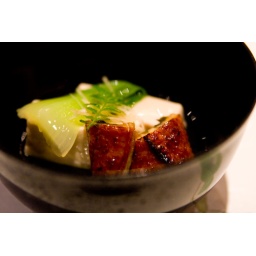
Kagoshima unagi and organic tofu, cooked in clear fish broth, with bokchoy, ginger and kinome thickened kudzu sauce.